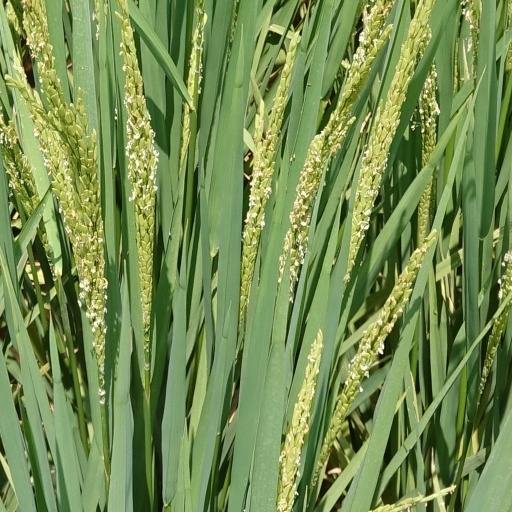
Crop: rice